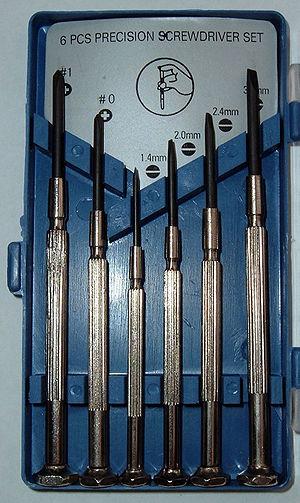
Le tournevis est un outil de poing utilisé entre autres pour l'insertion et le retrait des vis dans les matériaux. Le tournevis motorisé s'appelle une visseuse, celle-ci est le plus souvent « sans fil ».